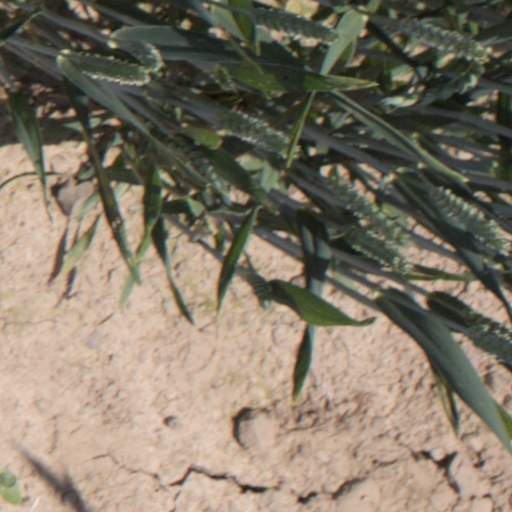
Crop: wheat